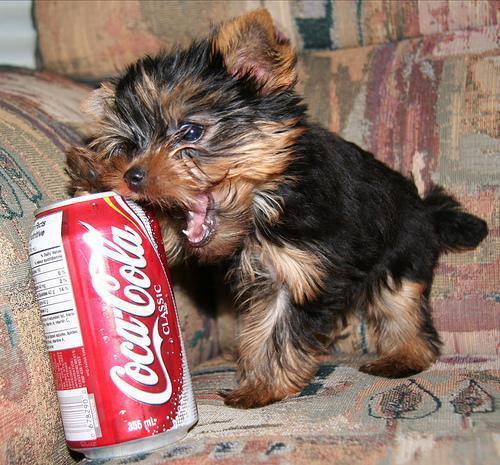
Yorkshire_terrier